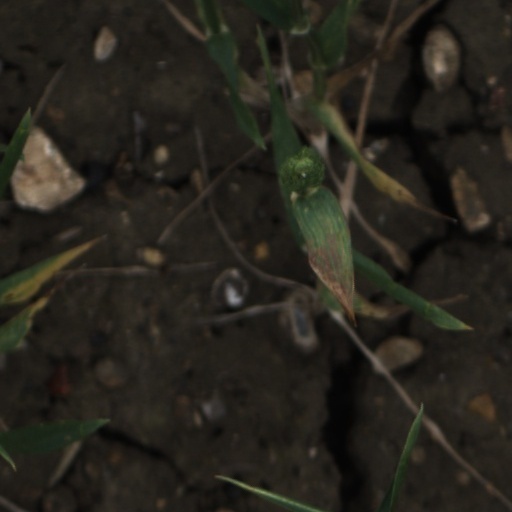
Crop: wheat